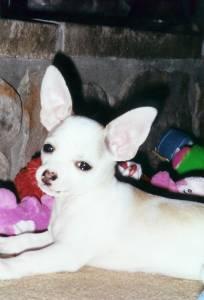
Breed: chihuahua